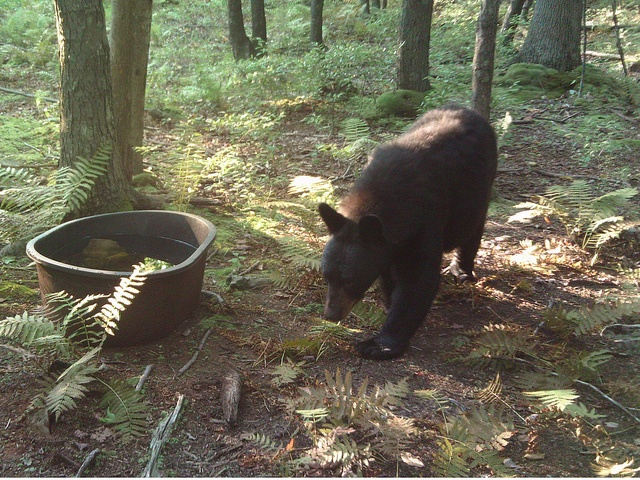
A bear  walking through the trees with his eyes to the ground.
A bear in the woods sniffs the ground.
A brown bear beside a tub of water in the woods
There is a bear walking through the woods.
a bear that is walking around in the woods